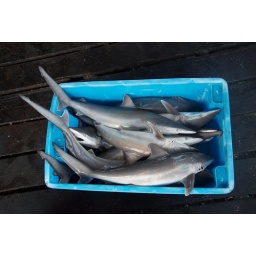
Unloading and sorting the catch - fish market in Semporna, Sabah, Malaysia.